Arthur James Herbert (diplomat)

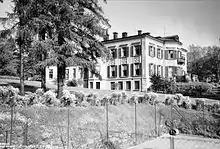
The Villa Frognæs in 1935

In the early years of his service, he was posted at Petrograd, Washington, D.C., Buenos Aires, Tehran, Brussels, Bern, Stockholm and Copenhagen. In August 1902, he was appointed Consul-General at Budapest, and the following year he became chargé d'affaires at Darmstadt (Hesse) and Karlsruhe (Baden). He received official allowances for knowledge of Russian and Persian and spoke five other languages fluently.